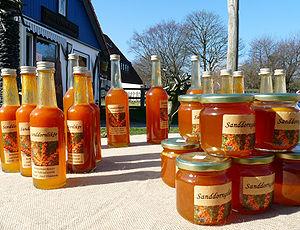
Produits dérivés de l'argousier
L'Argousier est une espèce d'arbrisseau dioïque, épineux, originaire des zones tempérées d'Europe et d'Asie. Il est bien représenté également dans les régions subtropicales d'Asie, en altitude.